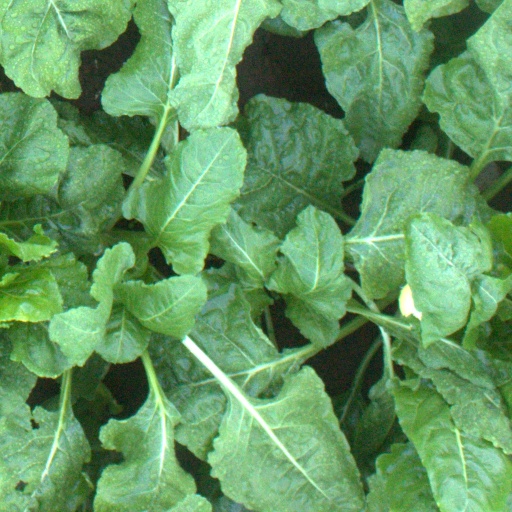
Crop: sugar beet